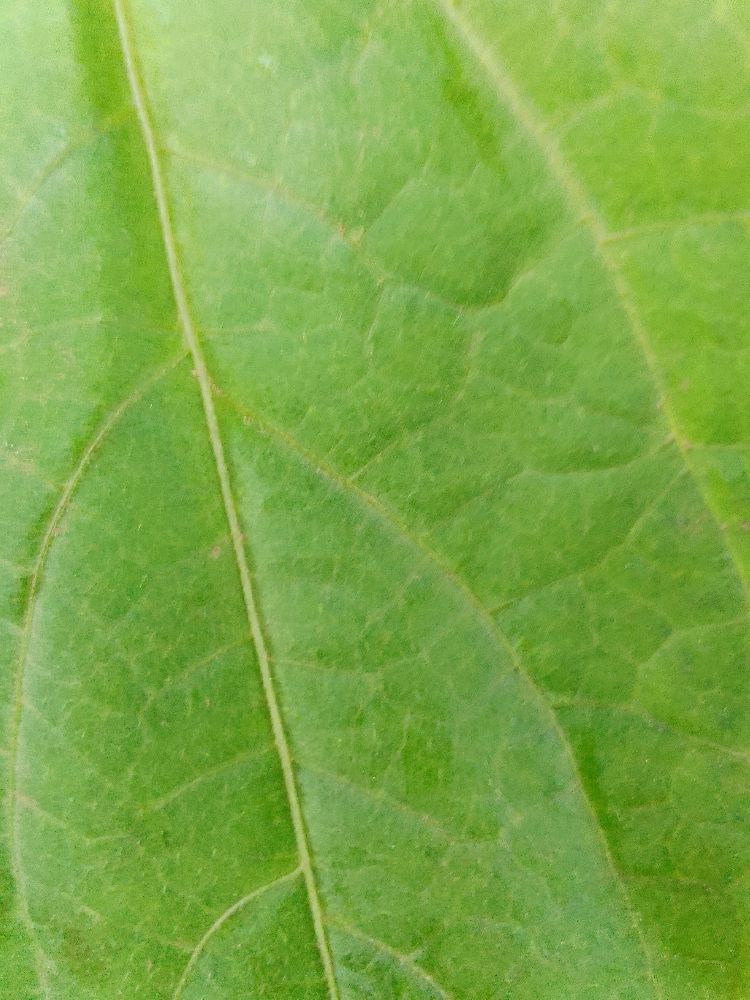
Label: healthy